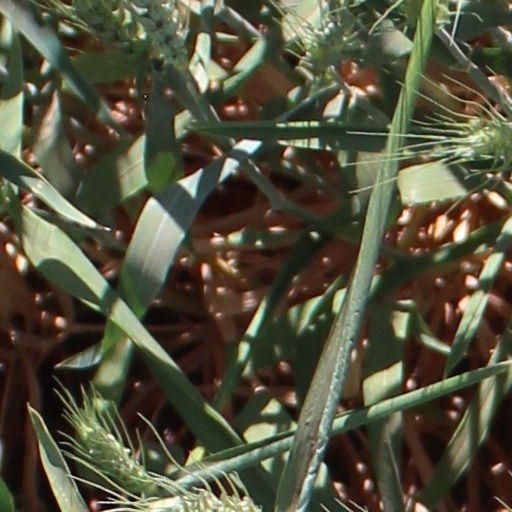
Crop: wheat